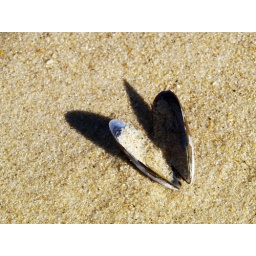
&amp;quot;Butterfly heart&amp;quot; found in the sand on the beach at S.Pedro de Muel, February 13, 2010.